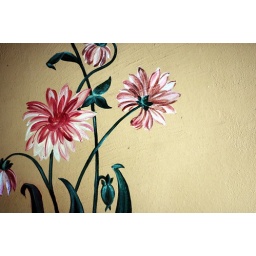
A wall painting somewhere in Dresden &amp;quot;new city&amp;quot; in the corridor to a back court of a building.